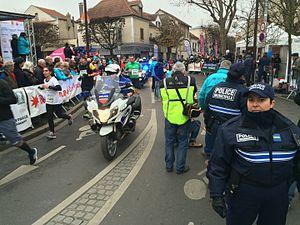
La course populaire
La Corrida pédestre internationale de Houilles, en abrégé Corrida de Houilles, est une course pédestre annuelle de 10 km co-créée en 1972 par Alexandre Joly et le coureur local André Chauffray. Elle se déroule entre Noël et le Jour de l'an, dans les rues de Houilles dans le département français des Yvelines. La corrida comprend une course populaire et, sur le même parcours, une course des as. Les temps des vainqueurs de la course des as sont de l'ordre de 28 minutes.